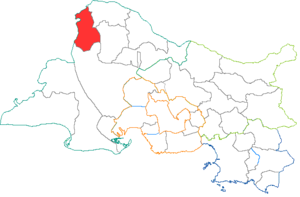
Situation du canton dans le département des Bouches du Rhône (France)
Le canton de Tarascon est une ancienne division administrative française situé dans le département des Bouches-du-Rhône, dans l'arrondissement d'Arles. Après le redécoupage de 2014, il est scindé entre le nouveau canton de Châteaurenard et le nouveau canton Salon-de-Provence-1.